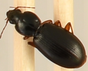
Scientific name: Synuchus impunctatus
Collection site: Steigerwaldt-Chequamegon NEON (STEI), plot STEI_003